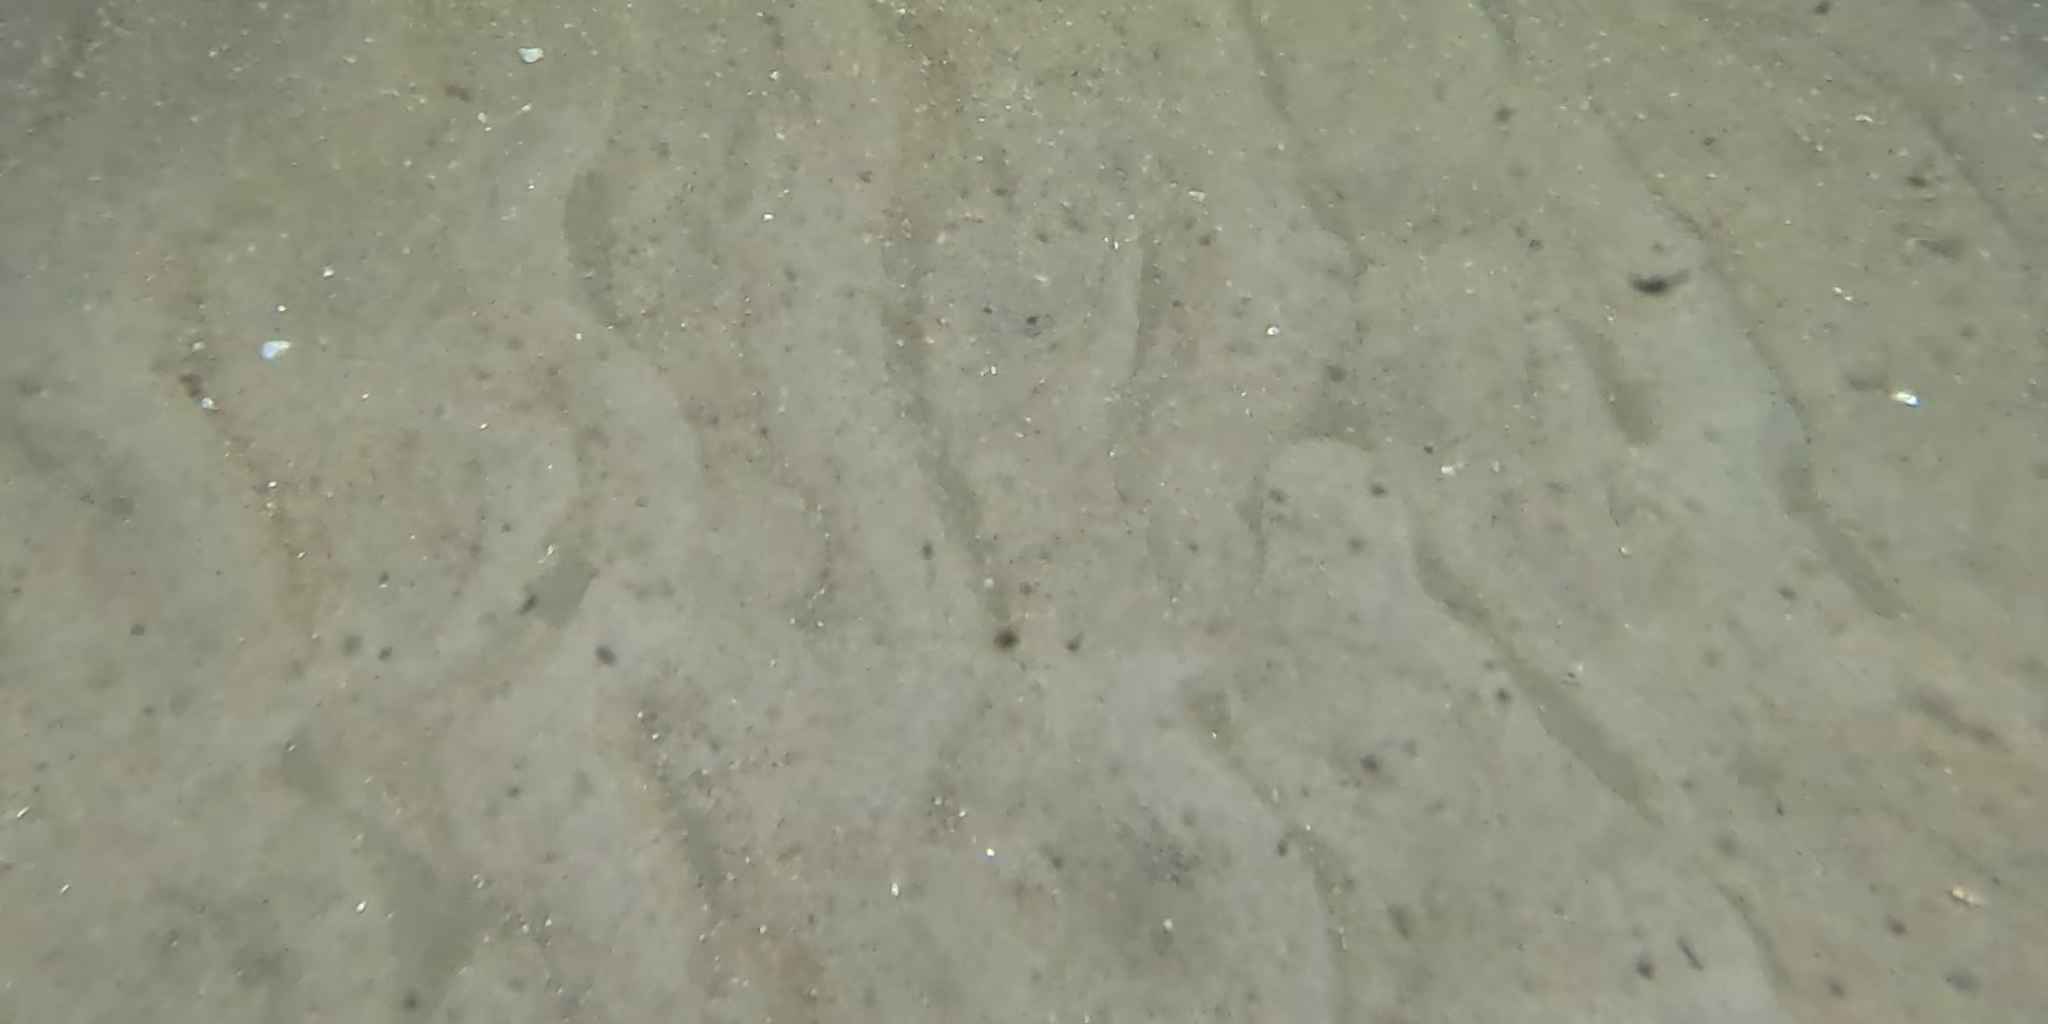
Seabed habitat: sand